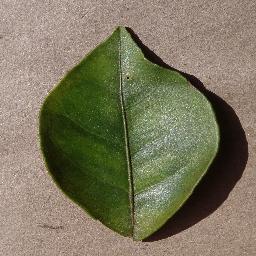
Label: Orange___Haunglongbing_(Citrus_greening)